History of Seville

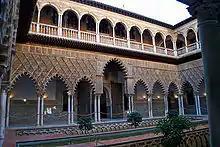
Patio de las doncellas of the Alcázar

The Muslim general Musa bin Nusayr commanded Tariq ibn Ziyad to invade Spain in the late spring of 711 with an army of 9,000 men. That summer, these forces fought a large army raised by the Visigothic king Roderic, who was killed at the Battle of Guadalete. When Tariq met little resistance as his divisions moved through the Visigothic kingdom, it is said that Musa was jealous that such a victory should be won by a Berber freedman. Accompanied by his son Abd al-Aziz ibn Musa, Musa landed in Spain in 712 with his own army of 18,000 veteran Arabs and proceeded to the further conquest of Visigothic territory. They took Medina-Sidonia and Carmona; then Prince Abd al-Aziz took Hispalis in 712 after a long siege. Until his assassination at the hands of his cousins in 716, the city served as the capital of al-Andalus, the name given the Iberian Peninsula as a province of the Islamic empire of the Umayyad Caliphate.